Conus josephinae

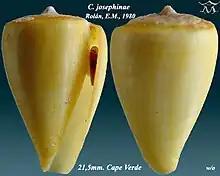
Apertural and abapertural views of shell of " Conus josephinae" Rolán, E.M., 1980, showing variation in the species.

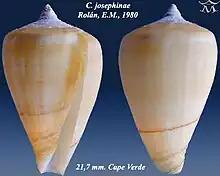
Apertural and abapertural views of shell of " Conus josephinae" Rolán, E.M., 1980, showing variation in the species.

Conus josephinae is a species of sea snail, a marine gastropod mollusk in the family Conidae, the cone snails and their allies.